Gulfton, Houston

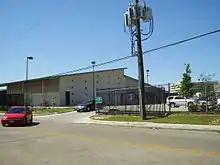
Southwest Multi-Service Center

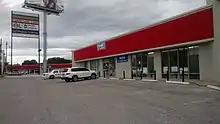
Current Houston Police Department Gulfton Storefront

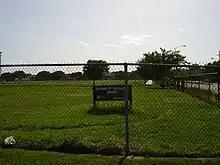
Burnett Bayland Park

Gulfton is served by the Houston Police Department's South Gessner Division (previously Fondren Patrol Division). Previously the Gulfton area was served by the Southwest Patrol division, then headquartered on Beechnut Street. A June 1999 report entitled the "Gulfton Community Five Year Plan", produced by the Office of Juvenile Justice and Delinquency Prevention, stated that the sudden changes in Gulfton's population exceeded the police department's ability to adapt. The establishment of the Gulfton Storefront Station augmented the police department's presence in Gulfton. This station, originally located near the Napoleon Square Apartments, opened in the summer of 1990 with the City of Houston paying one dollar a month to the real estate company managing the complex. The Gulfton Area Action Council paid the utility bills, estimated at $5,000 per month in 1990. The Civic Association of Shenandoah also provides support for the establishment of the sub-station. By 1998 the Fondren Patrol division was established with responsibility for the area. The storefront moved to its current location in 2017.